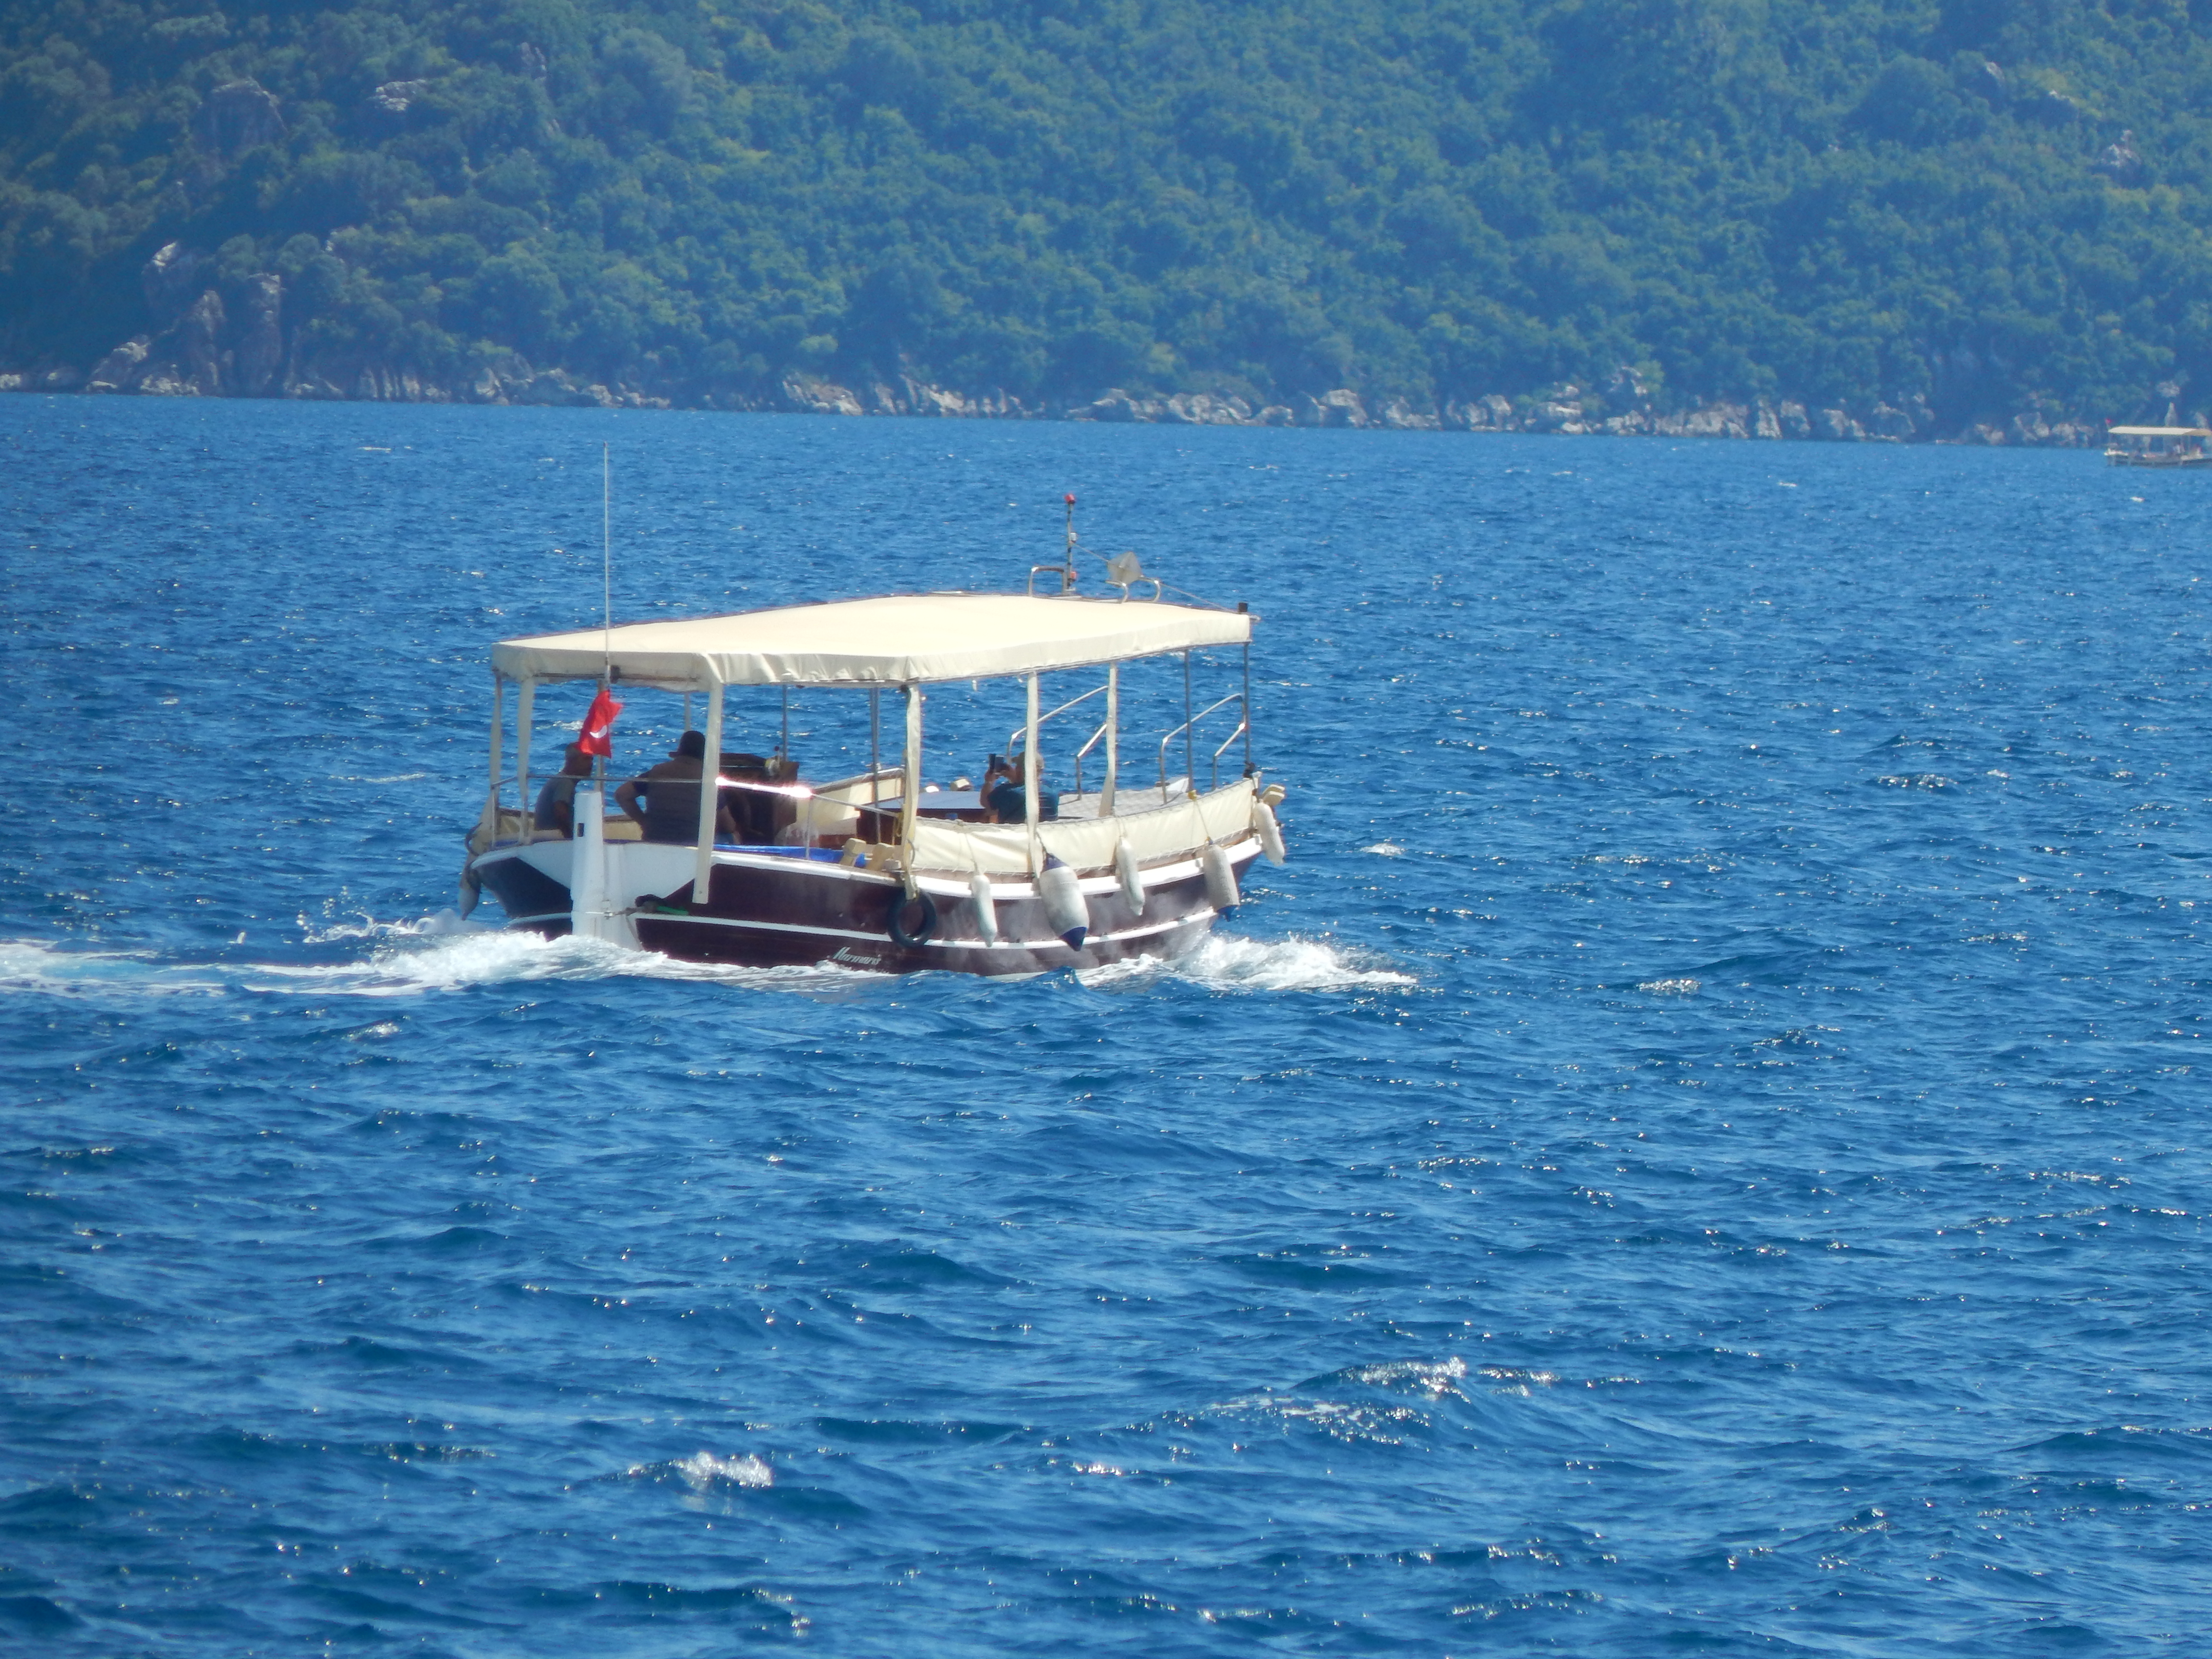
sea, landscape, marina, ship, view, travel, blue, summer, water, riviera, city, coast, boat, resort, harbor, cruise, yacht, sailing, destination, sky, waterway, water transportation, coastal and oceanic landforms, ocean, boating, watercraft, motorboat, fishing vessel, bay, loch, motor ship, lake, vacation, channel